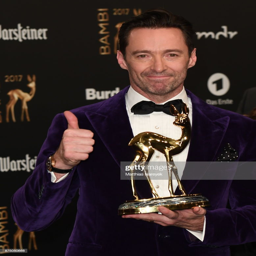
actor at the awards winners board .